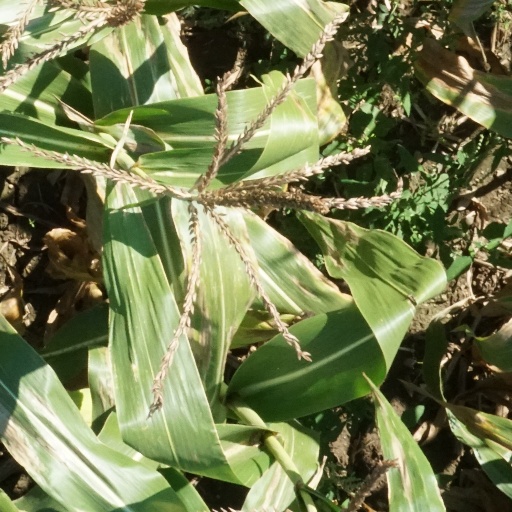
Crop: maize; corn